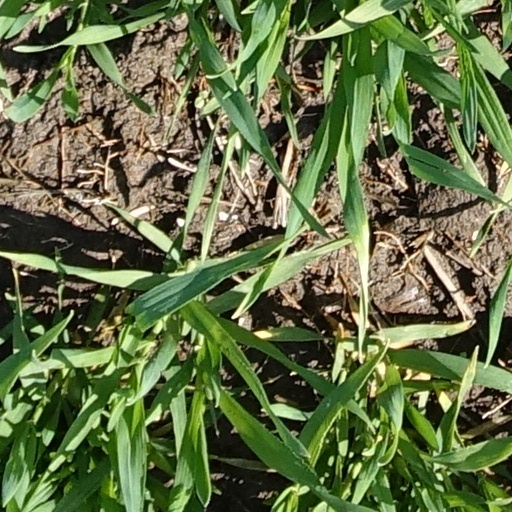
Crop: wheat